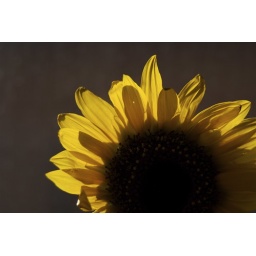
sunflower in our kitchen window